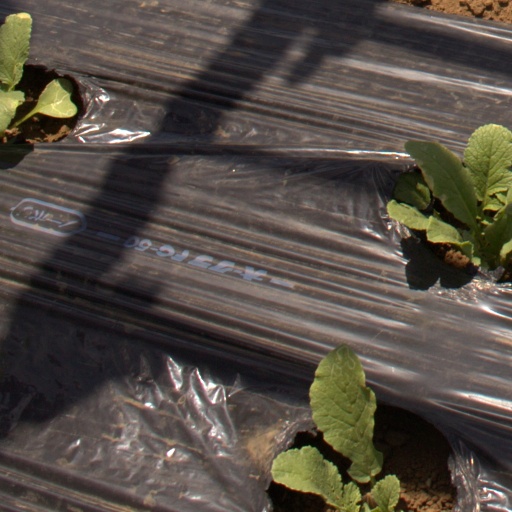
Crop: Jerusalem artichoke